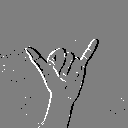
ASL letter: y